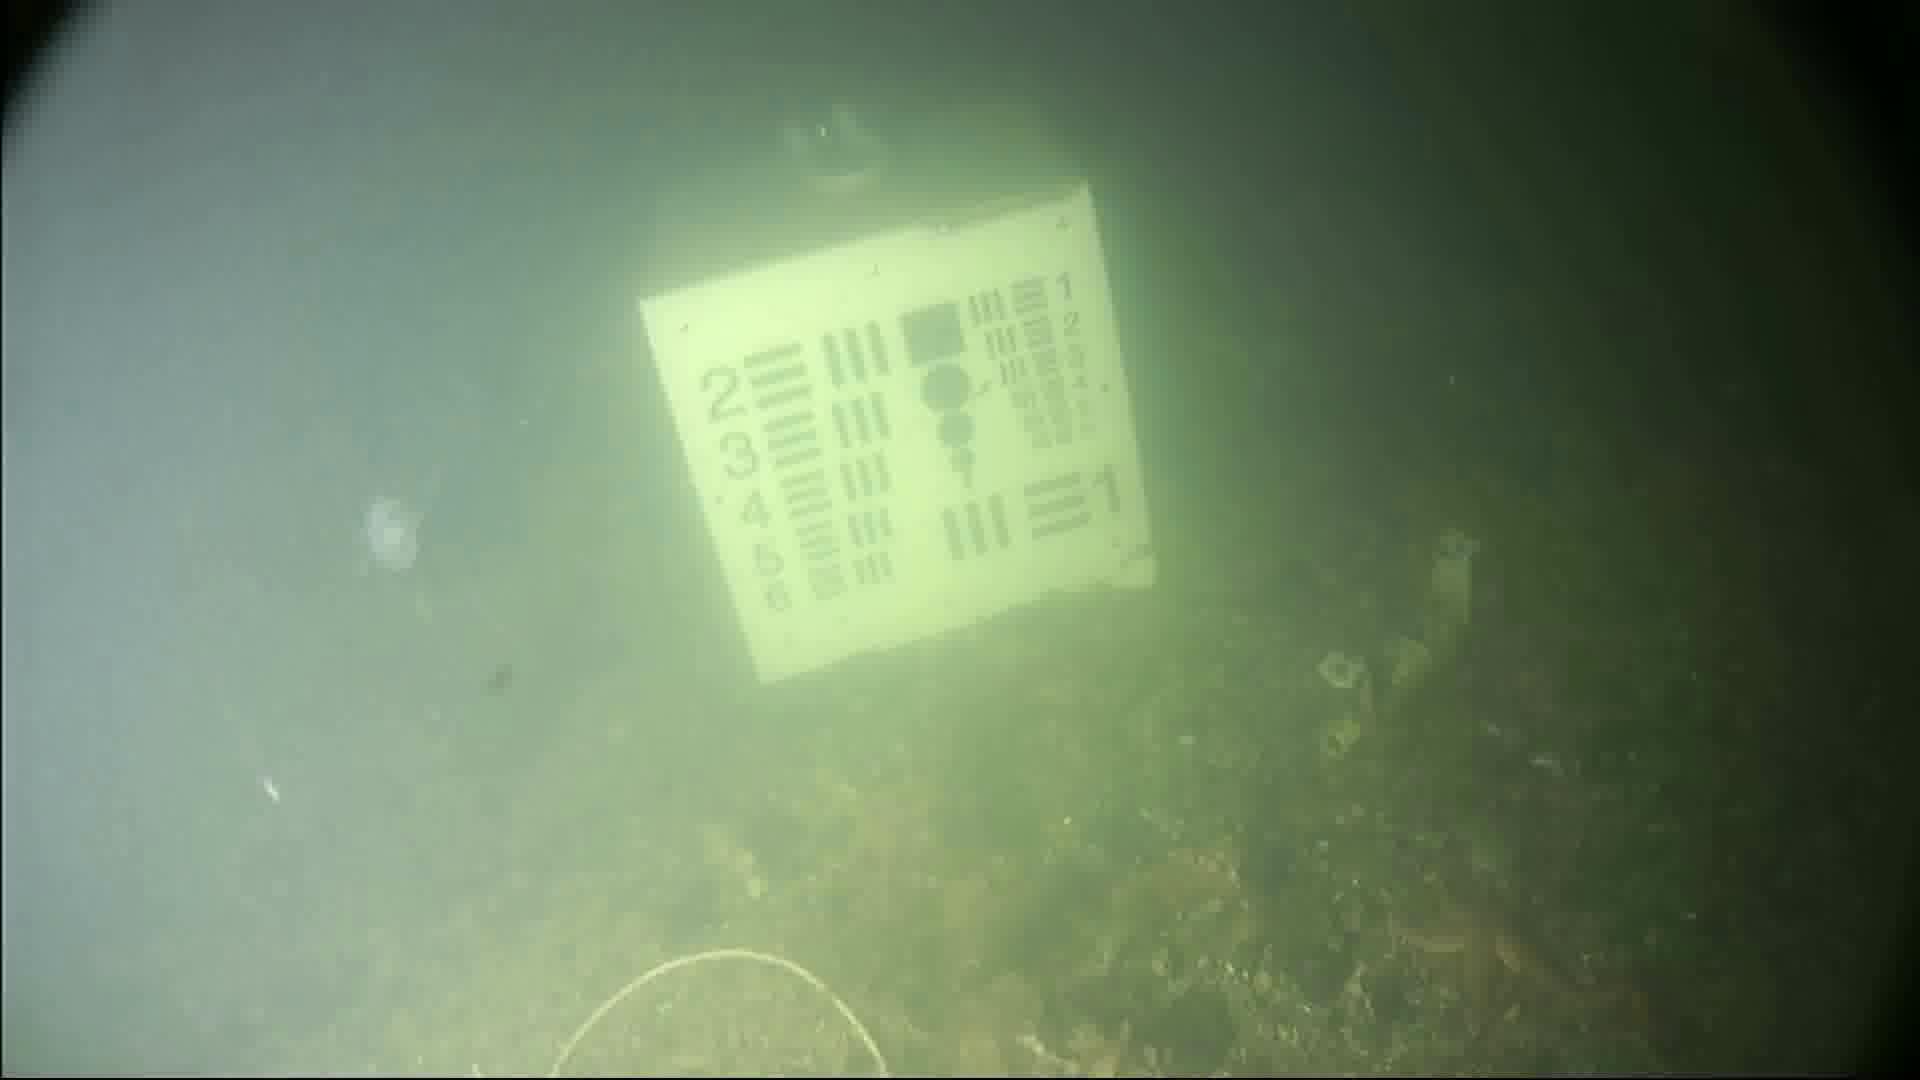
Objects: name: starfish
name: jellyfish